Frank A. Walls

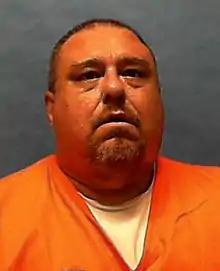

Frank Athen Walls (born October 12, 1967) is an American serial killer who murdered five people in Okaloosa County, Florida from 1985 to 1987 during robberies or sexually-motivated attacks, starting at age 17. Tried and initially convicted for two of the murders, he was sentenced to death on one count and to a 25-year-to-life term for the other.